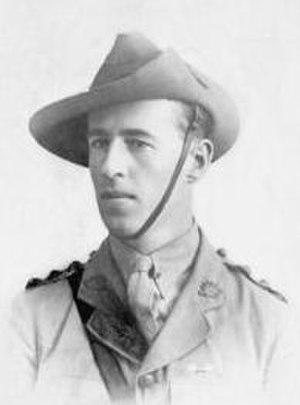
Stanley George Savige, né à Morwell le 26 juin 1890 et mort le 15 mai 1954, est un général australien de l'Australian Defence Force pendant la Seconde Guerre mondiale.